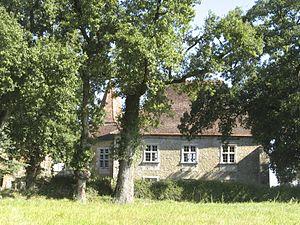
Château de Léberon, Cassaigne, Gers
Cassaigne est une commune française située dans le département du Gers en région Occitanie.
Cet article recense les monuments historiques du Gers, en France.